Lobkowicz family

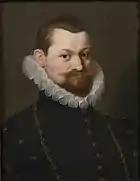
Zdeněk Vojtěch Popel z Lobkovic (1568–1628), 1st Prince Lobkowicz

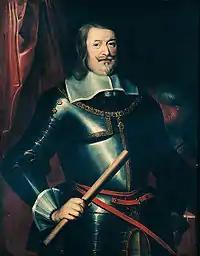
Václav Eusebius František, 2nd Prince Lobkowicz (1609–1677)

Today, there are four main branches of the Lobkowicz family: of Roudnice, Křimice, Dolní Beřkovice and Mělník.